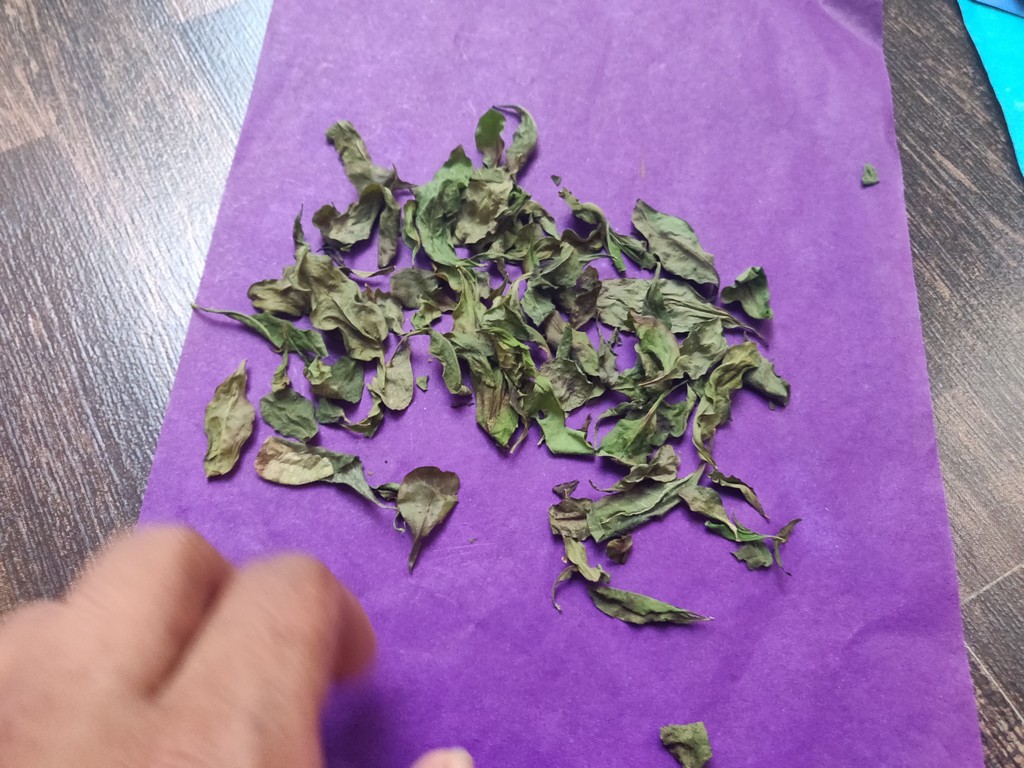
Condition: Dried
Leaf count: multiple
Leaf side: unknown